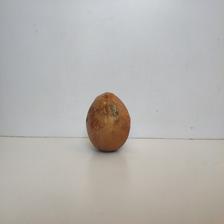
Size: Spoiled